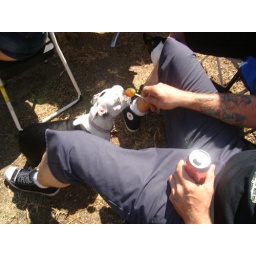
The dog is licking a carmel apple pop. And yes, Steven did put it back in his mouth afterwards.